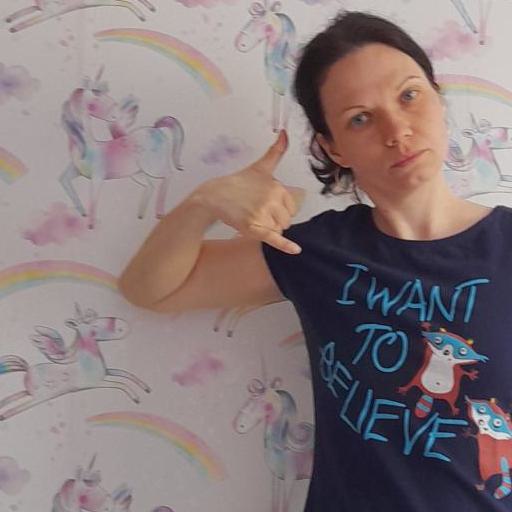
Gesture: call